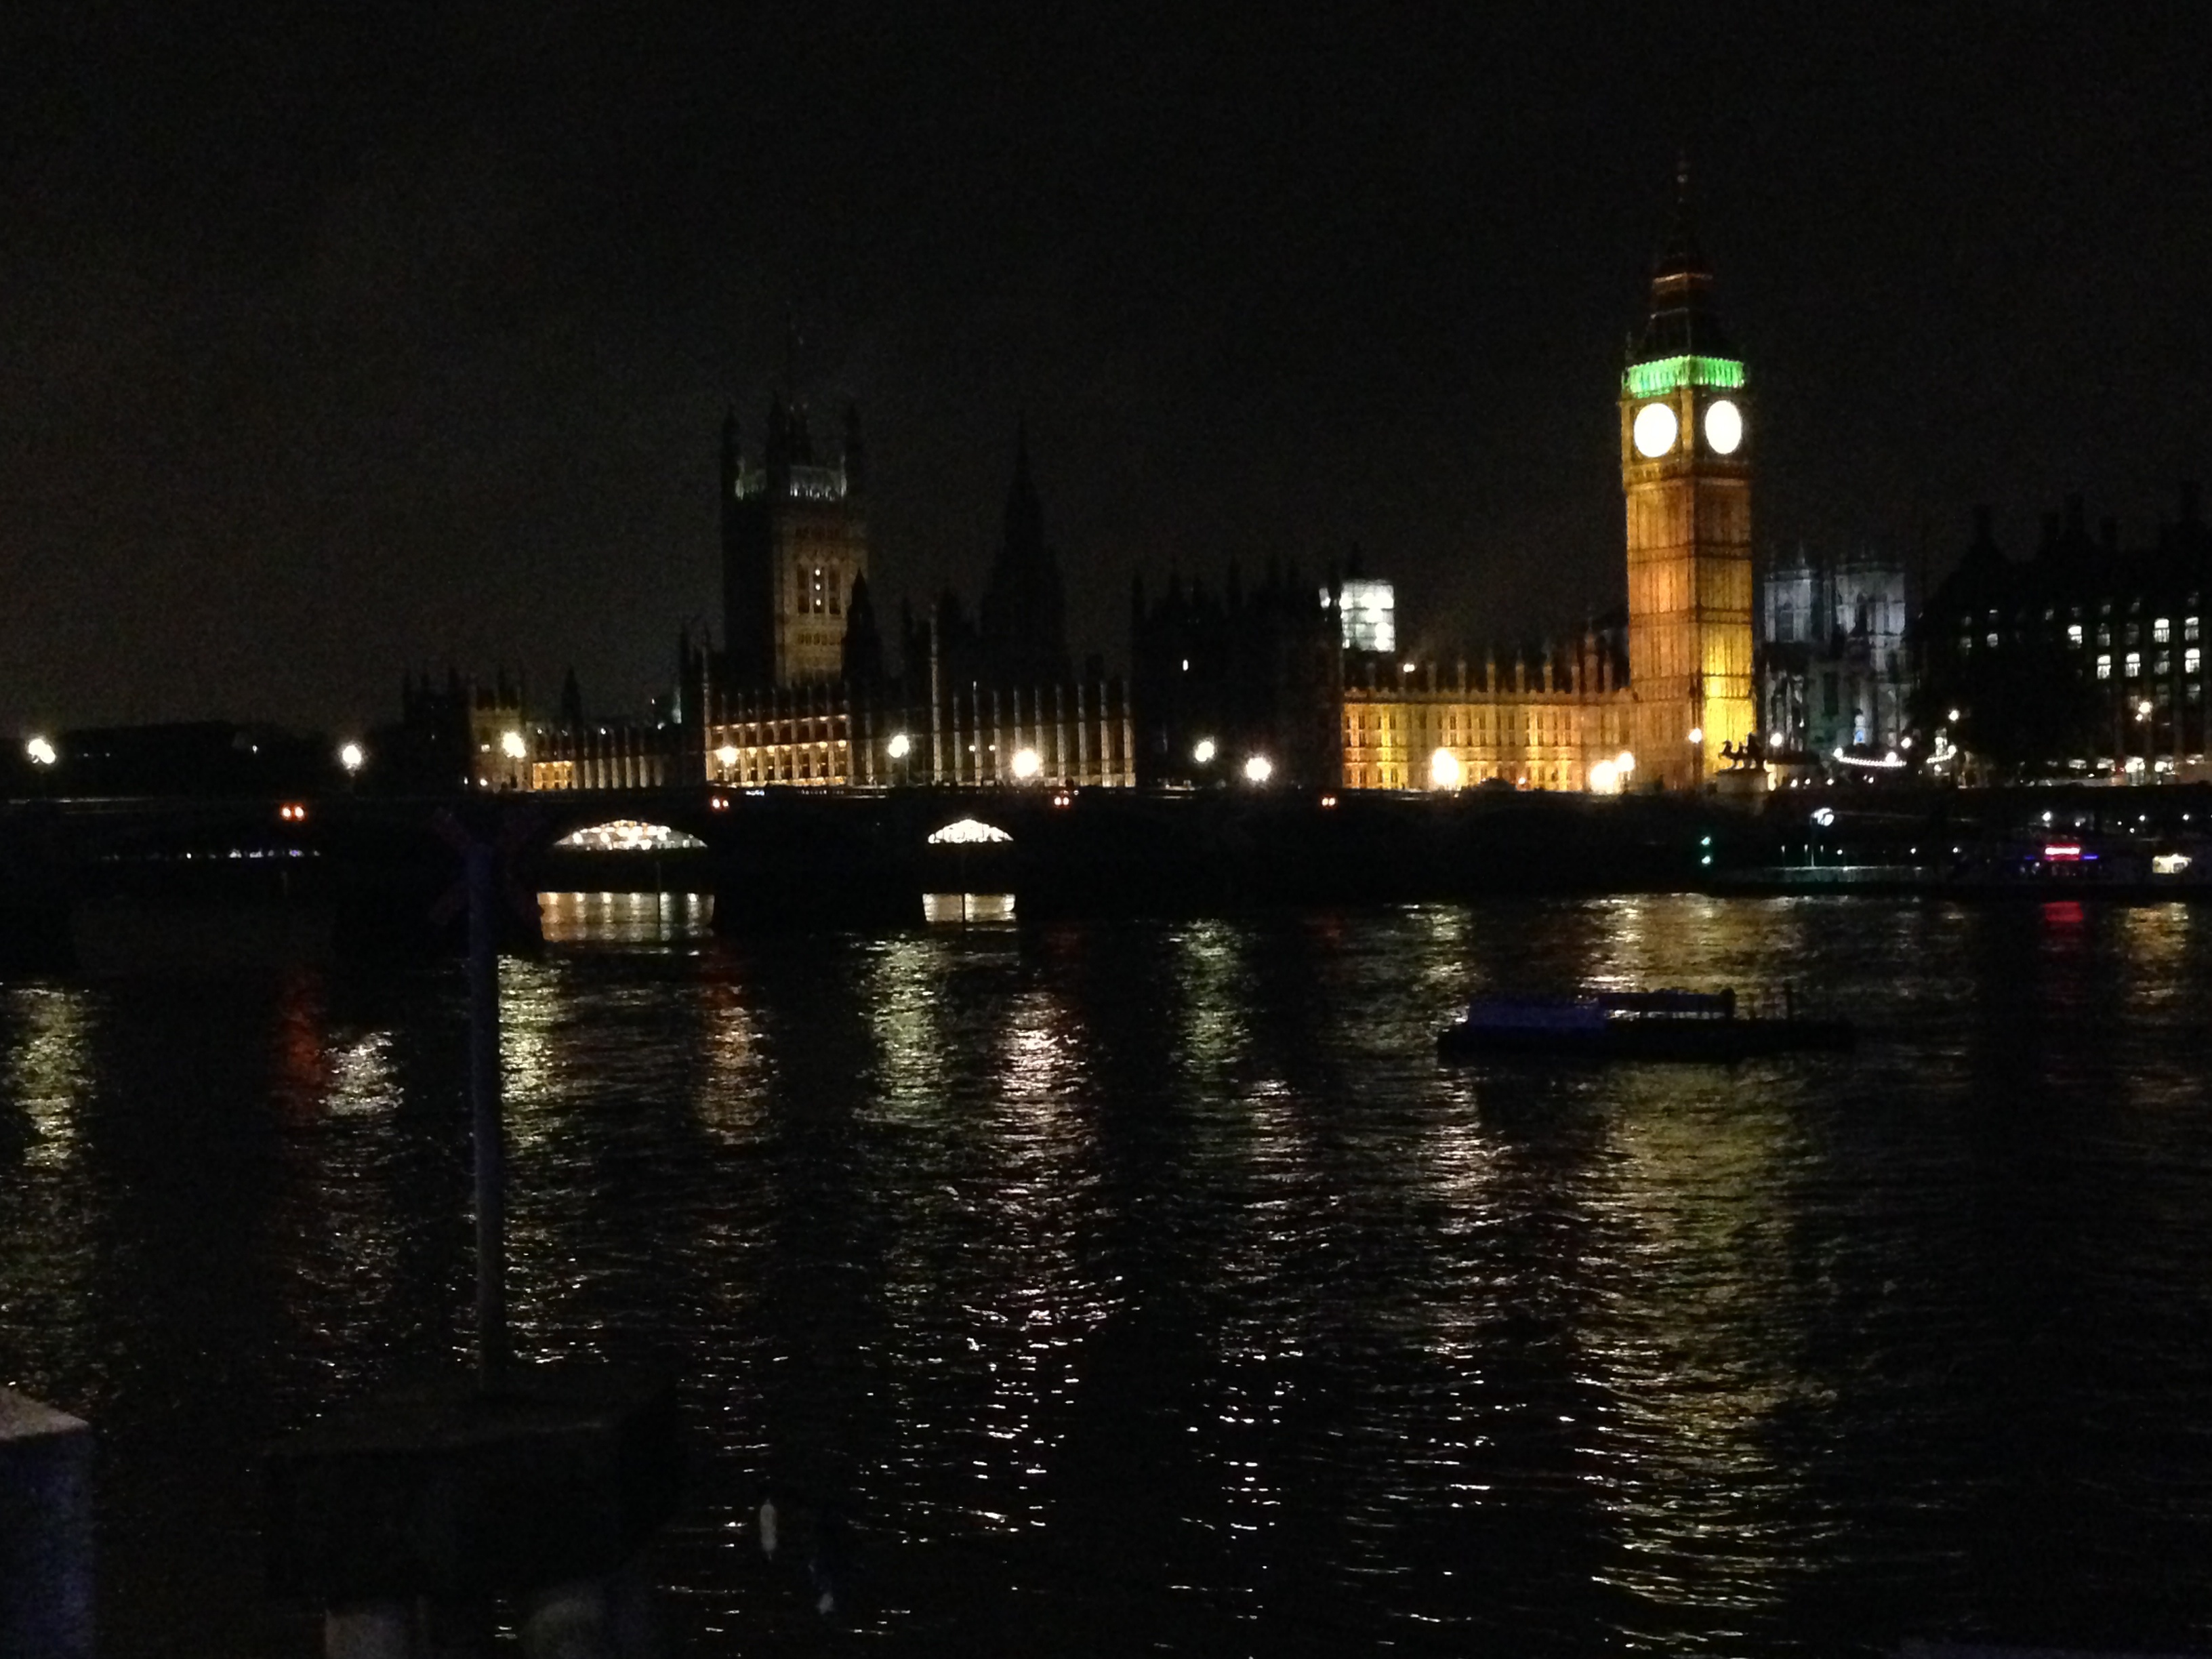
light, skyline, night, city, skyscraper, cityscape, dusk, evening, reflection, landmark, darkness, cool image, metropolis, human settlement